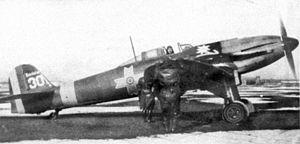
Erich Warsitz était un pilote d'essai allemand né le 18 octobre 1906 à Hattingen et décédé le 12 juillet 1983 à Lugano. Il est célèbre pour être le premier homme au monde à piloter un jet, réalisant un vol complet aux commandes du Heinkel He 178 le 27 août 1939. Ce vol historique s’est fait à partir de l‘aérodrome de Ernst Heinkel à Rostock-Marienehe. Quelques semaines plus tôt, le 20 juin 1939, il avait déjà effectué le premier vol d’un avion de fusée à combustible liquide, le Heinkel He 176, à partir de la base ultra-secrète de Peenemünde.
Le Kestrel ou type F est un moteur d'avions de l'entre-deux-guerres, conçu et fabriqué par la firme britannique Rolls-Royce. Il s'agit du premier moteur à bancs de cylindres monobloc du motoriste, et il préfigure le style de la plupart de ses futurs modèles de moteurs à pistons. Il demeure quelque peu méconnu, mais il eut d'excellents états de service sur un certain nombre de chasseurs britanniques de l'époque.
Le Heinkel He 112 est un avion militaire de l'entre-deux-guerres, avion de chasse conçu par Walter et Siegfried Günter. Il fut l'un des quatre avions en concurrence dans l'appel d'offres de la Luftwaffe en 1933, qui fut finalement remporté par le Messerschmitt Bf 109.